Discovery doctrine

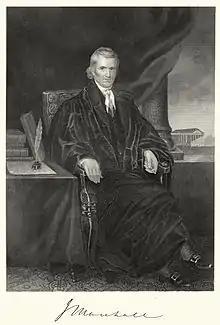
Chief Justice John Marshall

In 1792, U.S. Secretary of State Thomas Jefferson claimed that the doctrine of discovery was international law which was applicable to the new United States government as well.